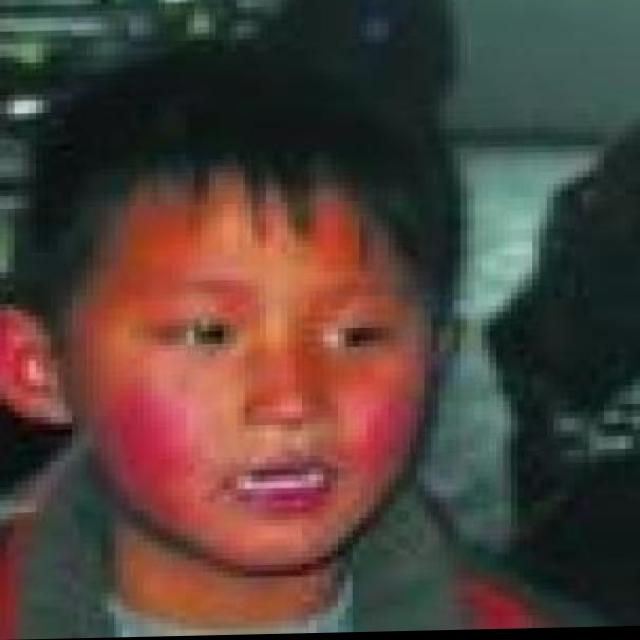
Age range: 0-12